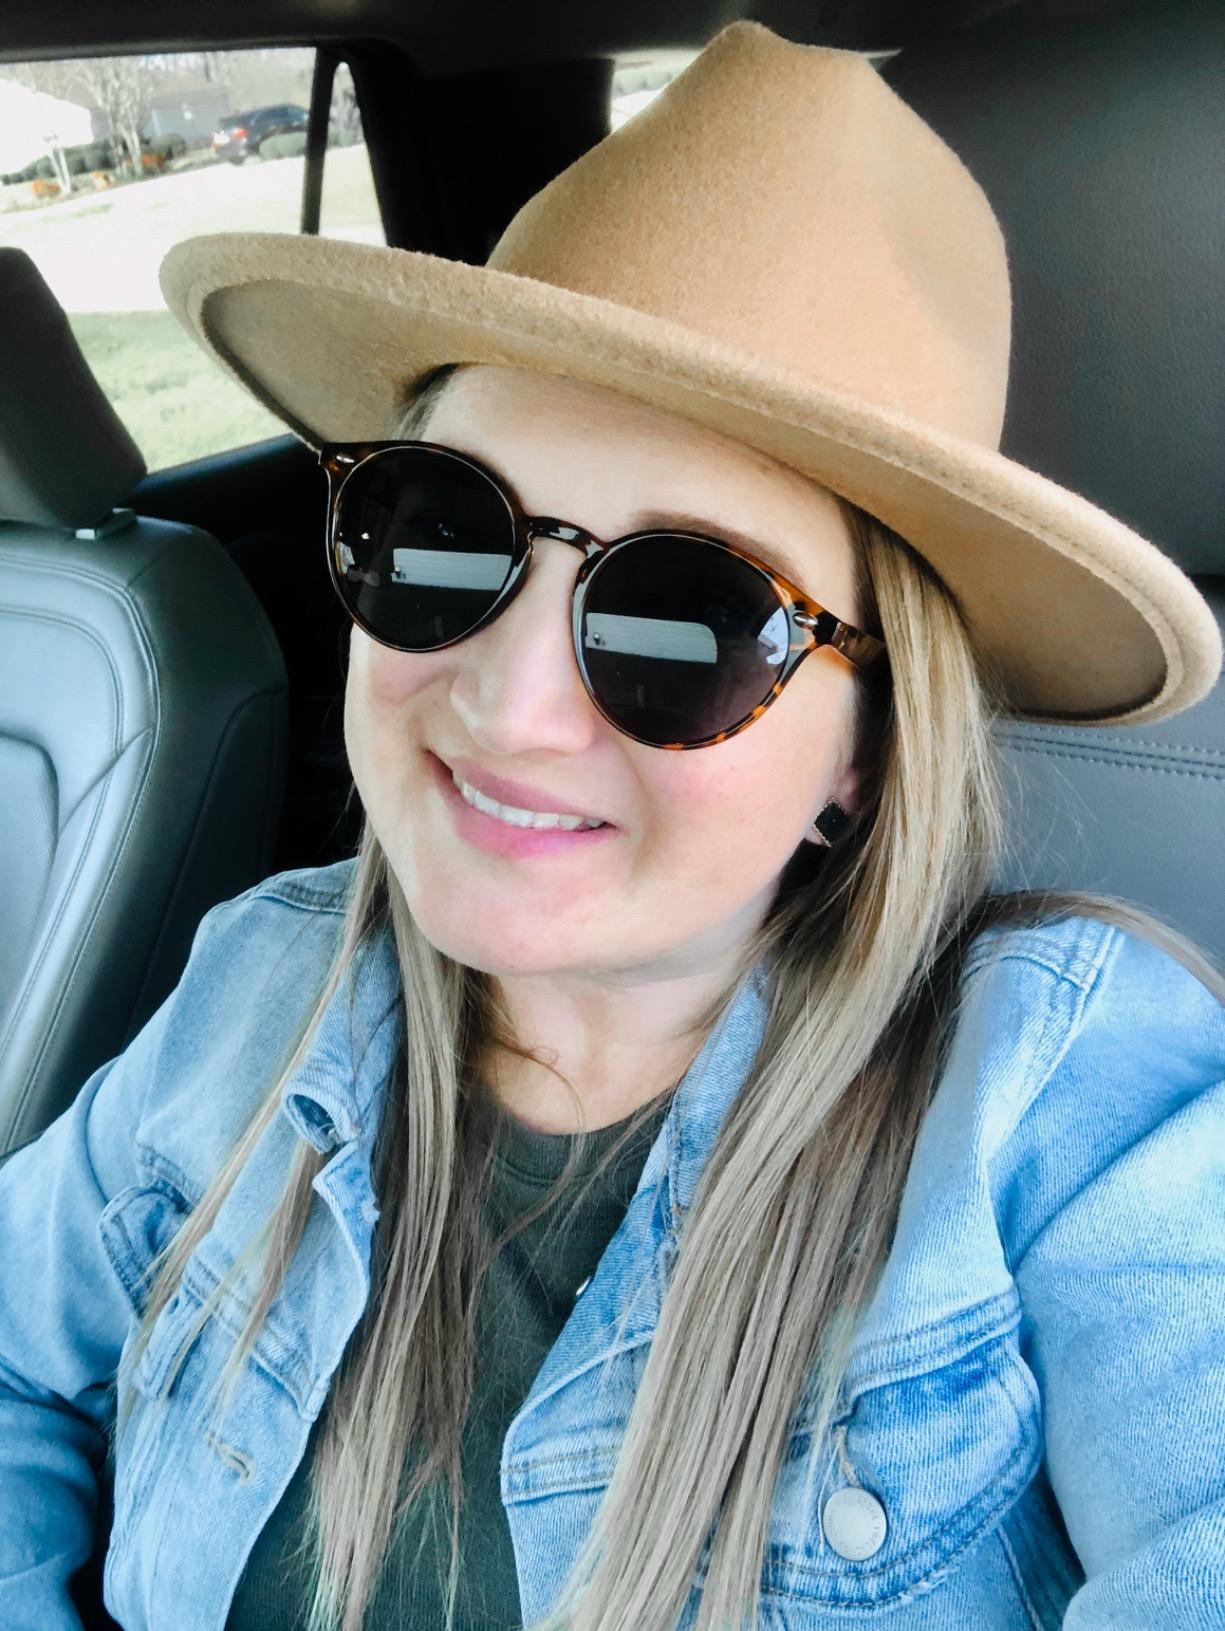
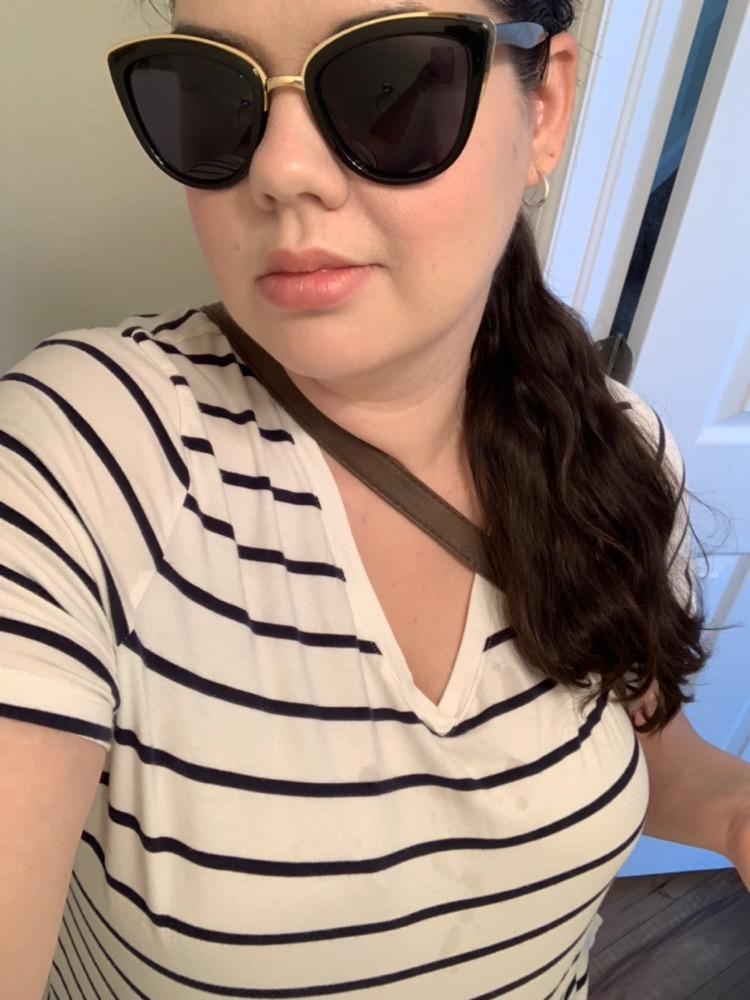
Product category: accessories_sunglasses
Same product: no